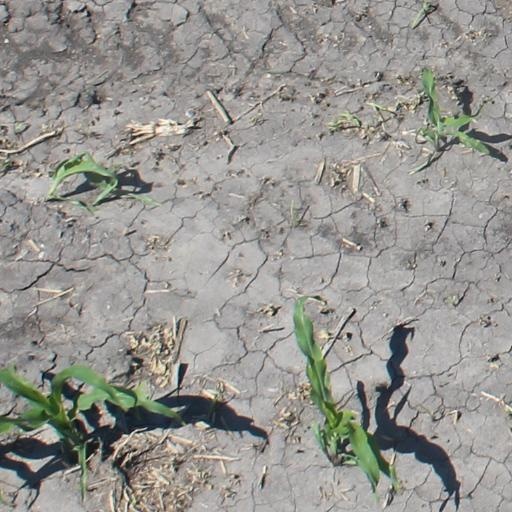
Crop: maize; corn